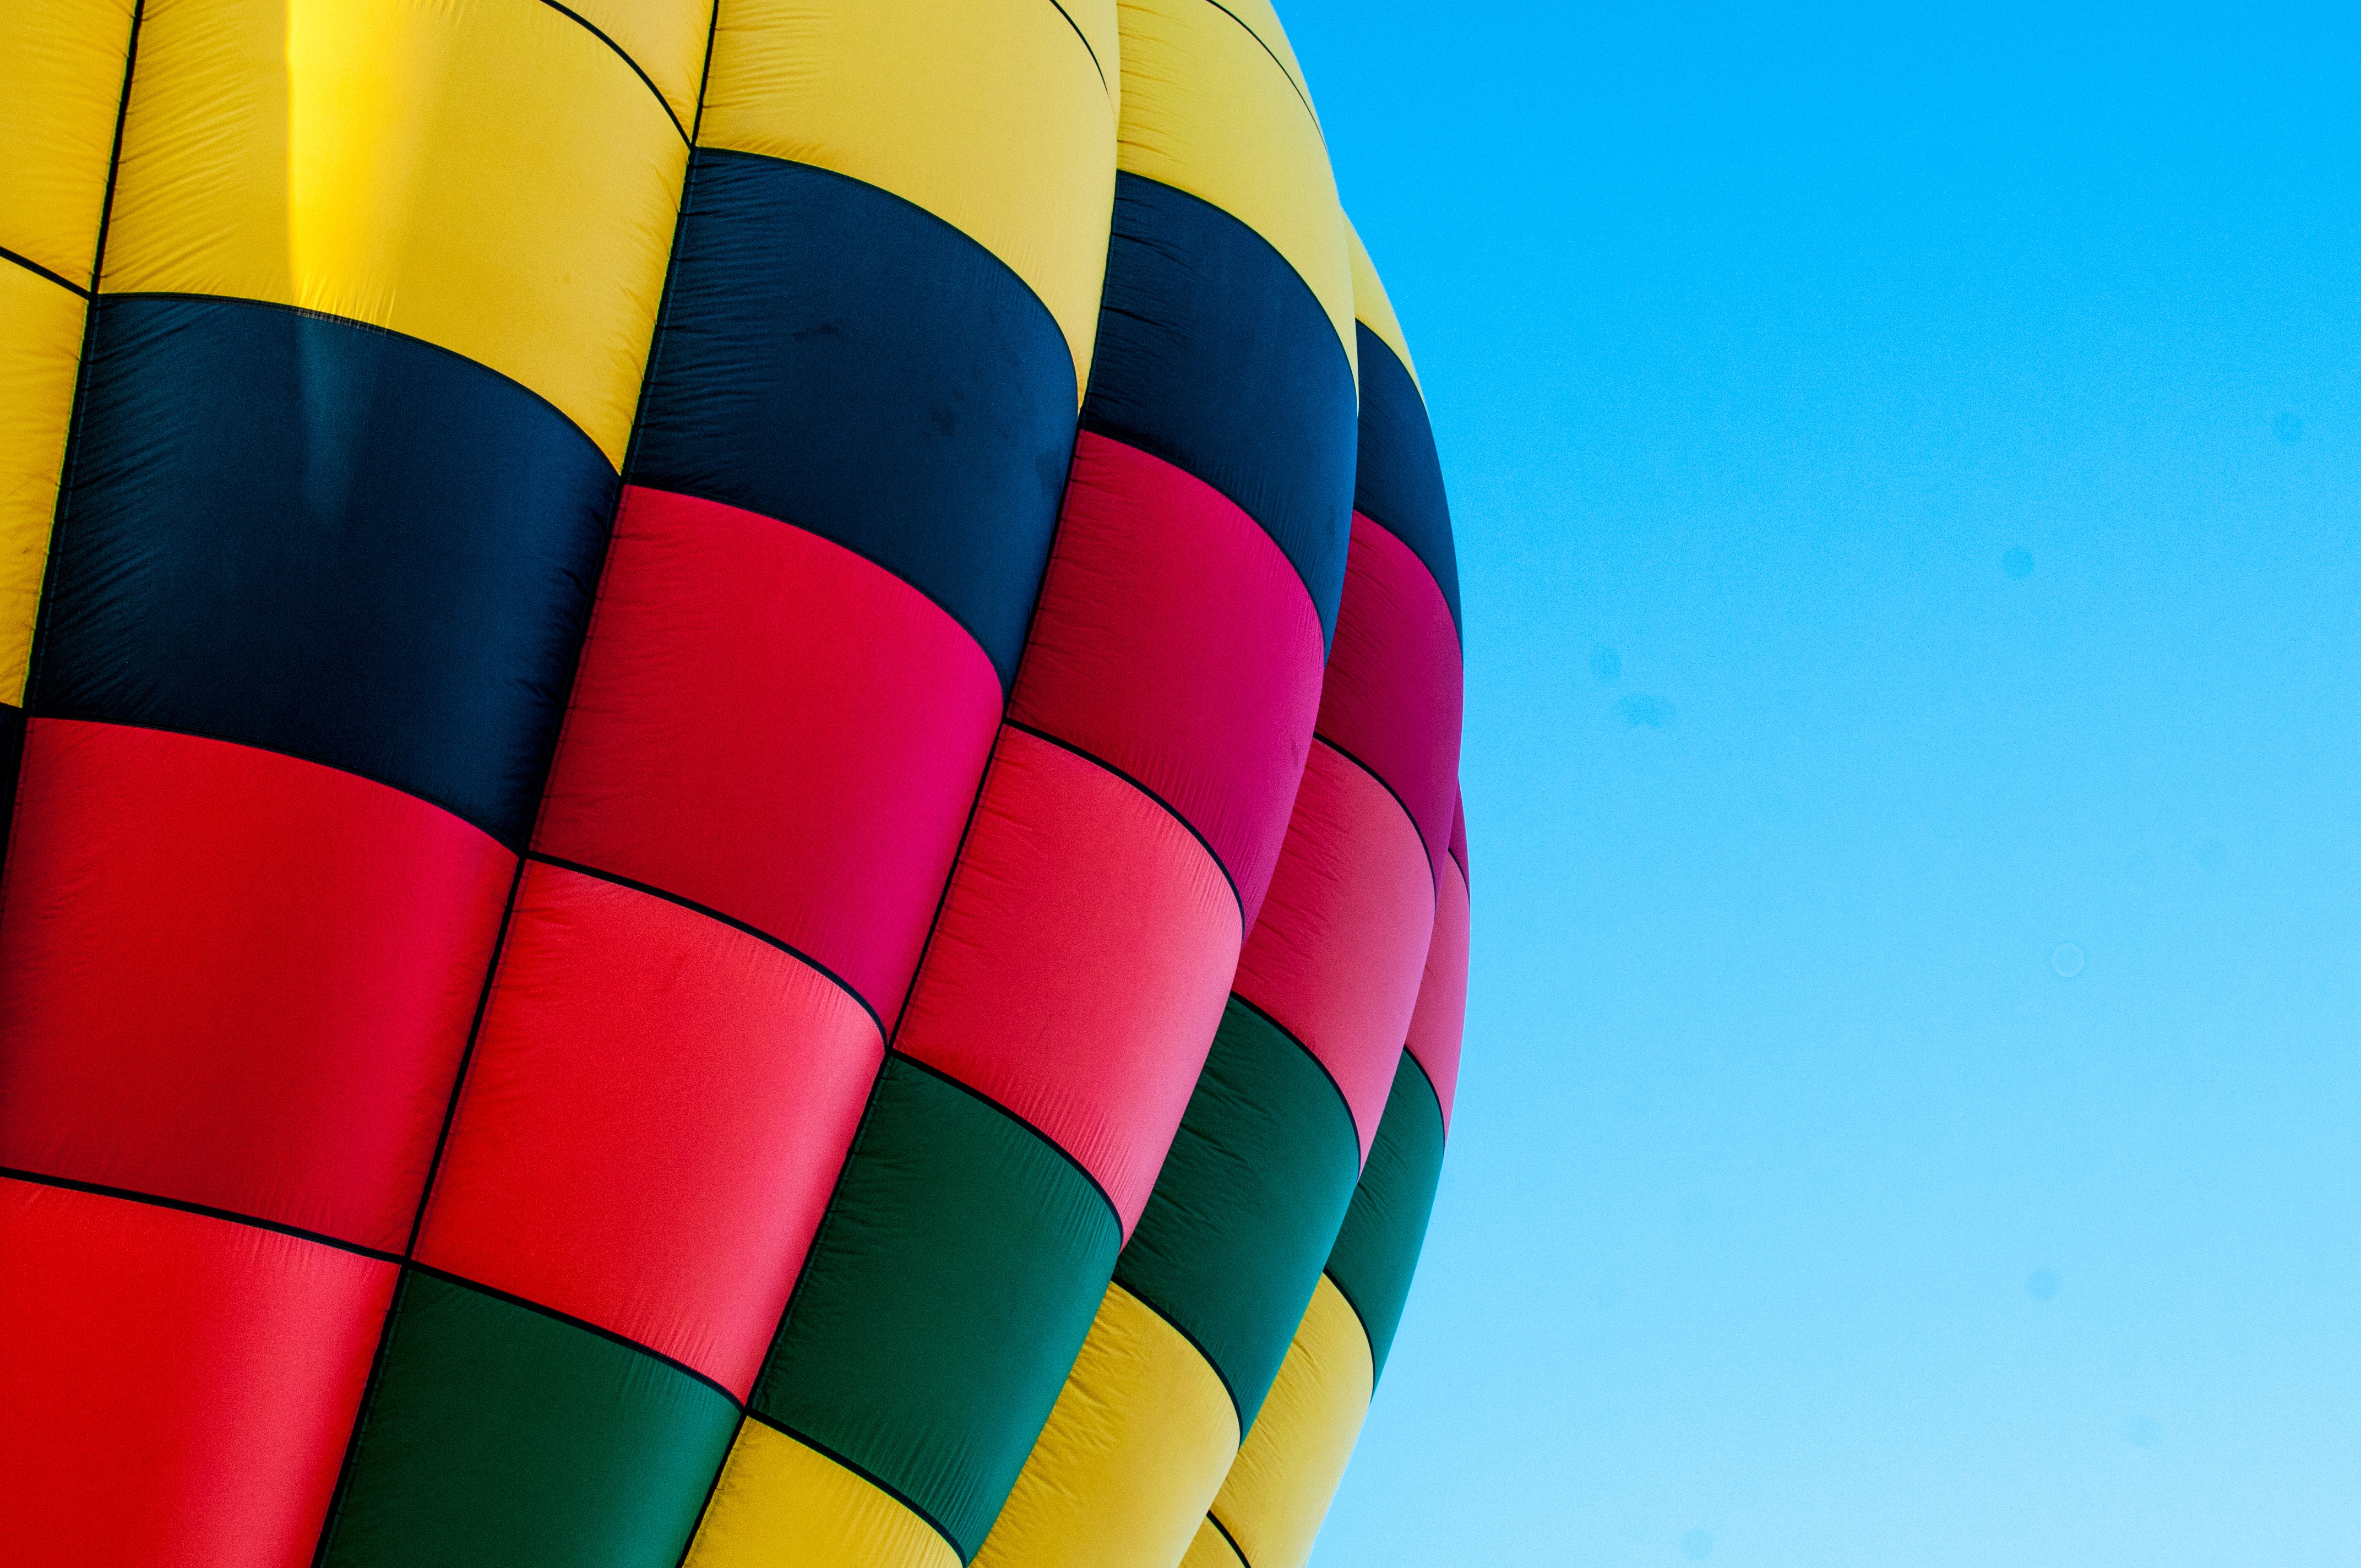
wing, sky, balloon, hot air balloon, aircraft, vehicle, color, toy, hot air ballooning, atmosphere of earth